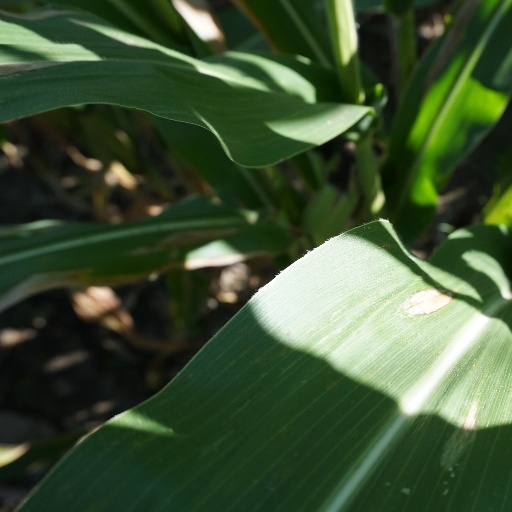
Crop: maize; corn